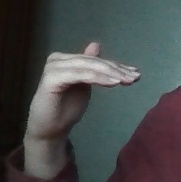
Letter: khaa